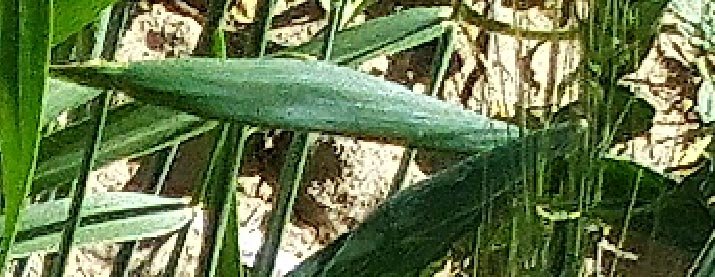
Label: Wheat___Healthy